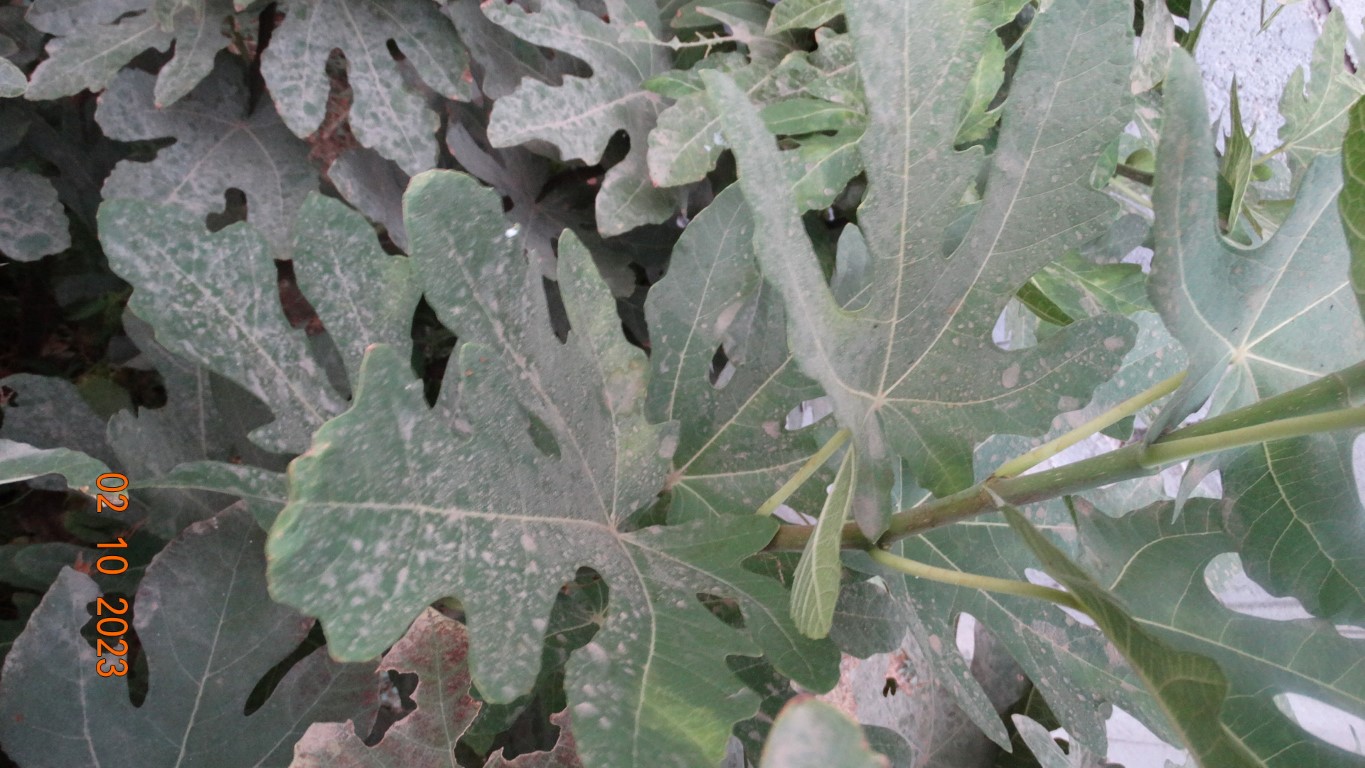
Label: healthy